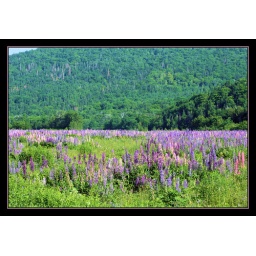
A field of wild flowers called Lupins. Seen along the Cabot Trail in Cape Breton, Nova Scotia.